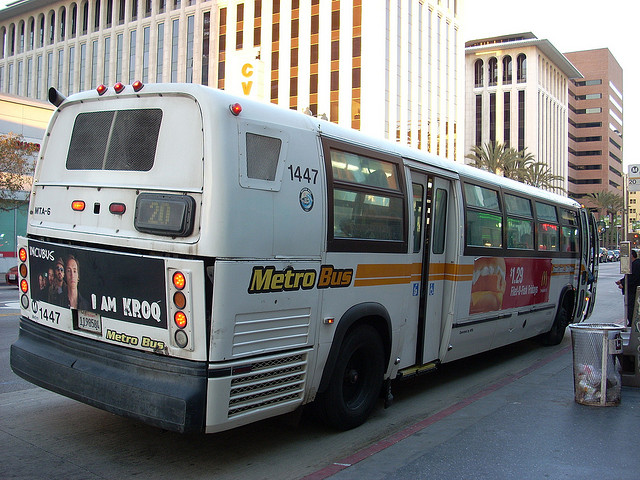
A bus stops at a bus stop to load passengers

A metro bus stopped at a bus stop outside.

The metro bus is stopped on the street, and the luggage compartment door is ajar.

this is a city bus it is white with colored lettering

a city bus parked on the side on the road waiting for passengers